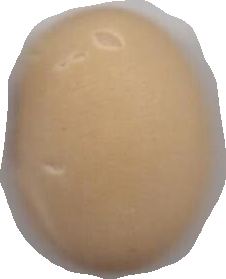
Variety: Anjasmoro